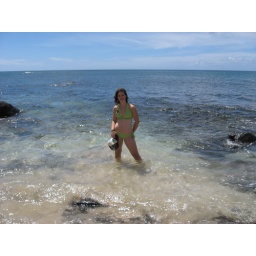
in the water with turtles